Bari Alibasov

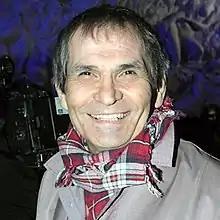

Bari Karimovich Alibasov (born 6 June 1947) is a Moscow-based musical producer best known for creating a successful Russian boy band Na-Na in 1989. Previously he had managed the jazz band Integral from 1965 till 1989. Meritorious Artist of Russia (1999).